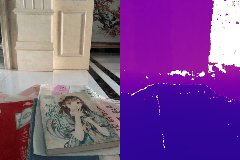
Label: book